Anglo-Spanish War (1762–1763)

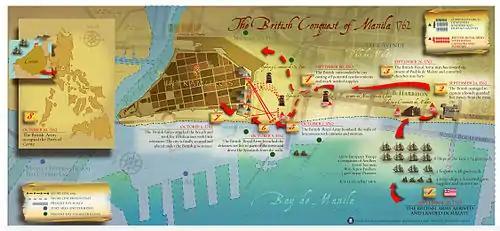
Map of the British conquest of Manila 1762

In June 1762, British forces from the West Indies landed on the island of Cuba and laid siege to Havana. Although they arrived at the height of the fever season, and previous expeditions against tropical Spanish fortresses failed due, in no small part, to tropical disease, the British government was optimistic of victory— if the troops could catch the Spanish off-guard before they had time to respond. The British commander Albemarle ordered a tunnel to be dug by his sappers so a mine could be planted under the walls of the city's fortress. British troops began to fall ill from disease, but they were boosted by the arrival of 4,000 reinforcements from North America. On 30 July Albemarle ordered the mine to be detonated, and his troops stormed the fortress.